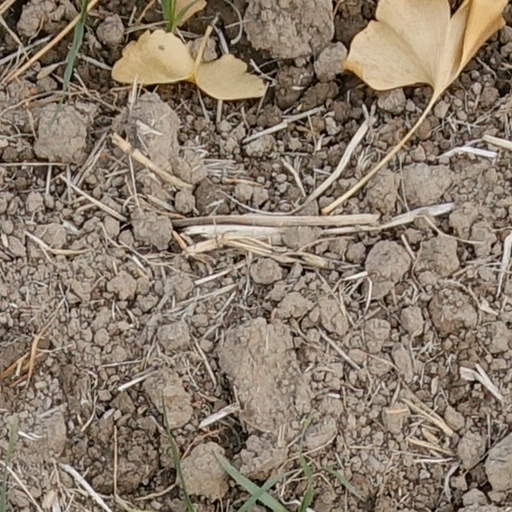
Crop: wheat